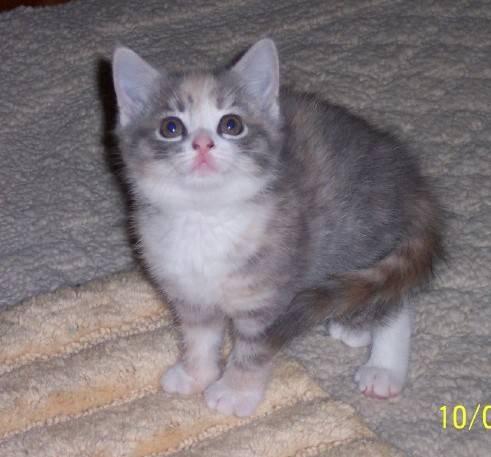
cat